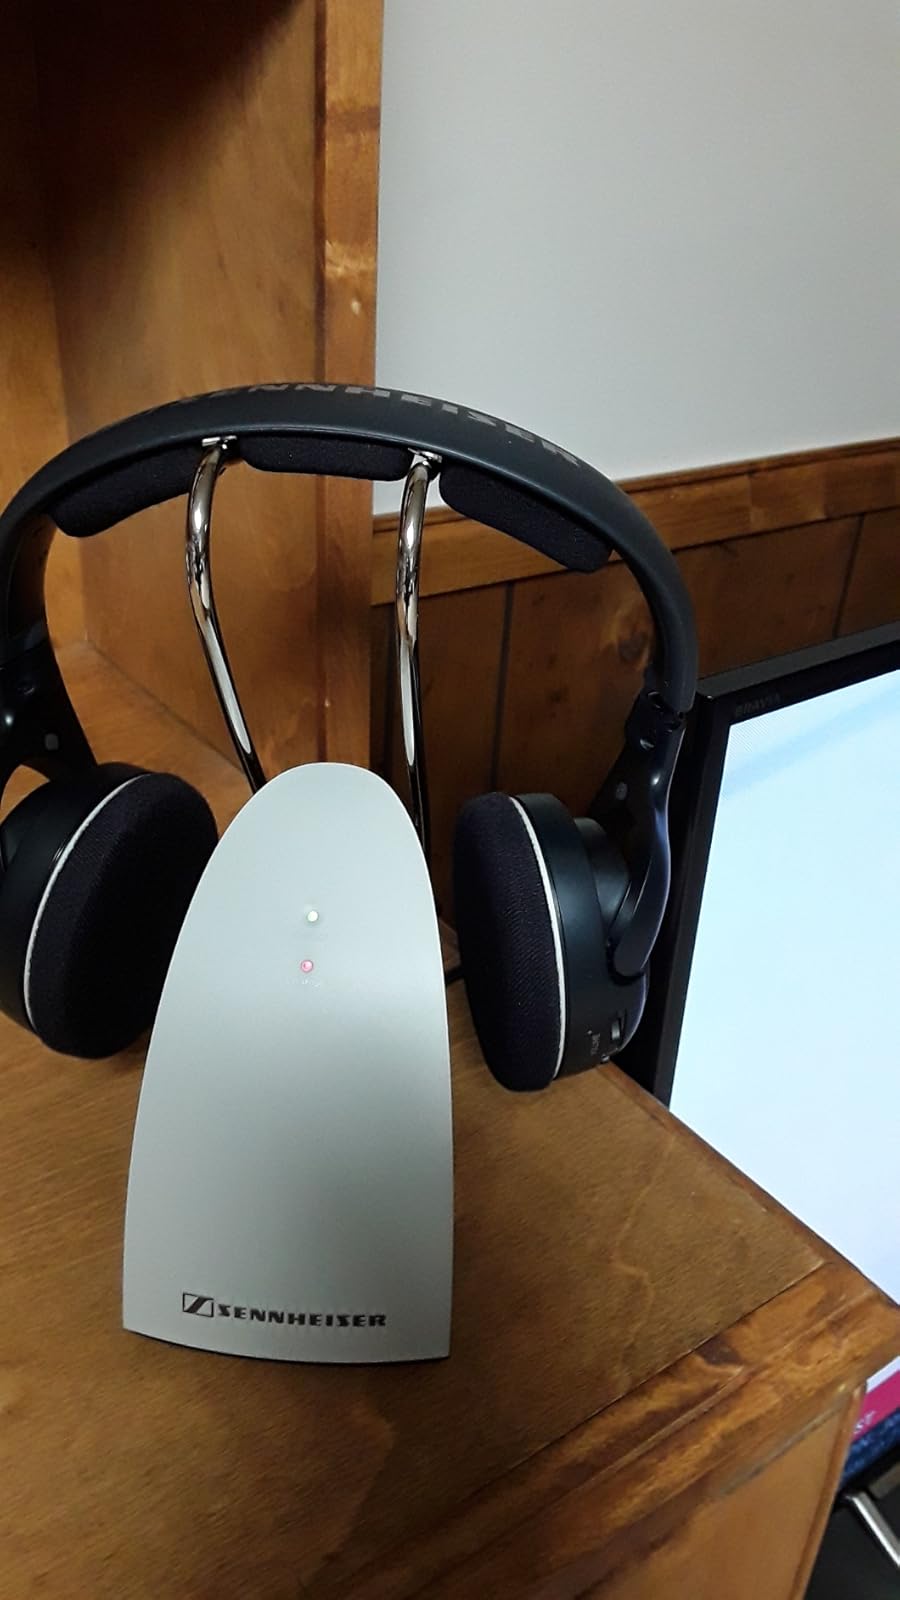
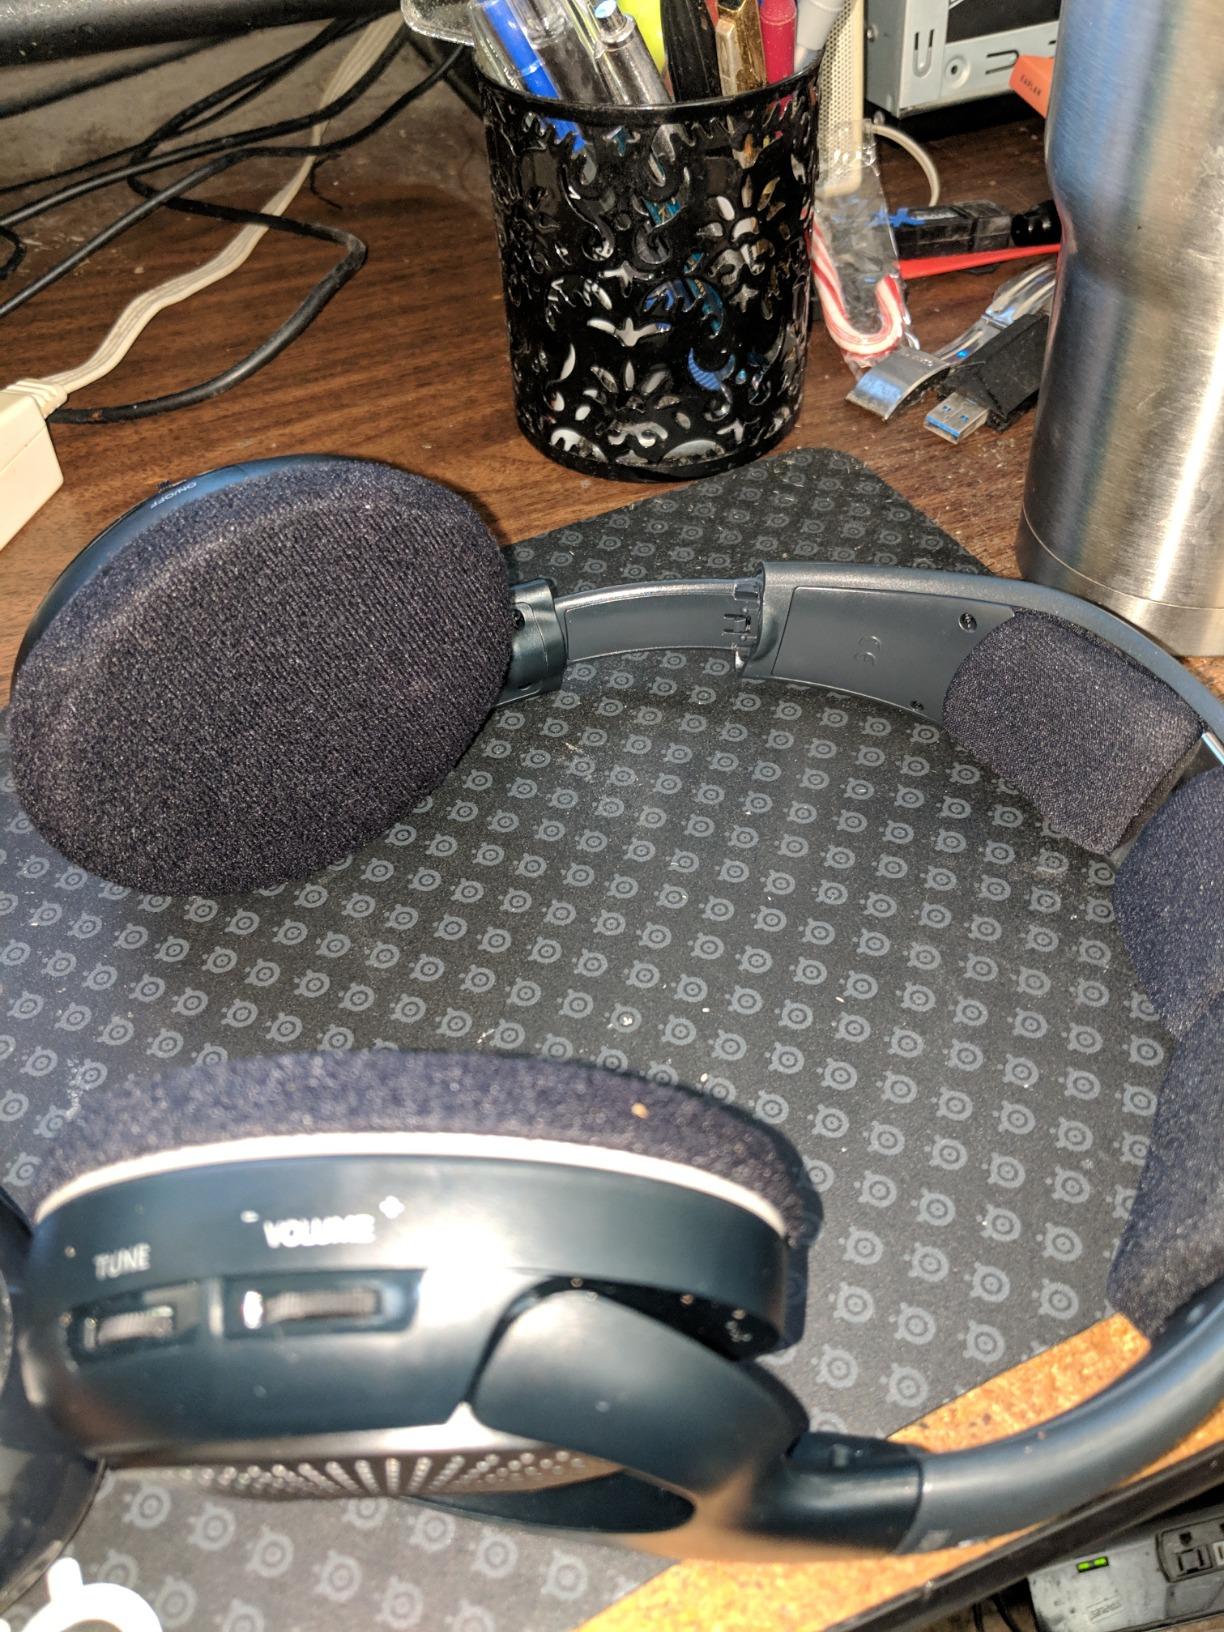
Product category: headphones
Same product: yes